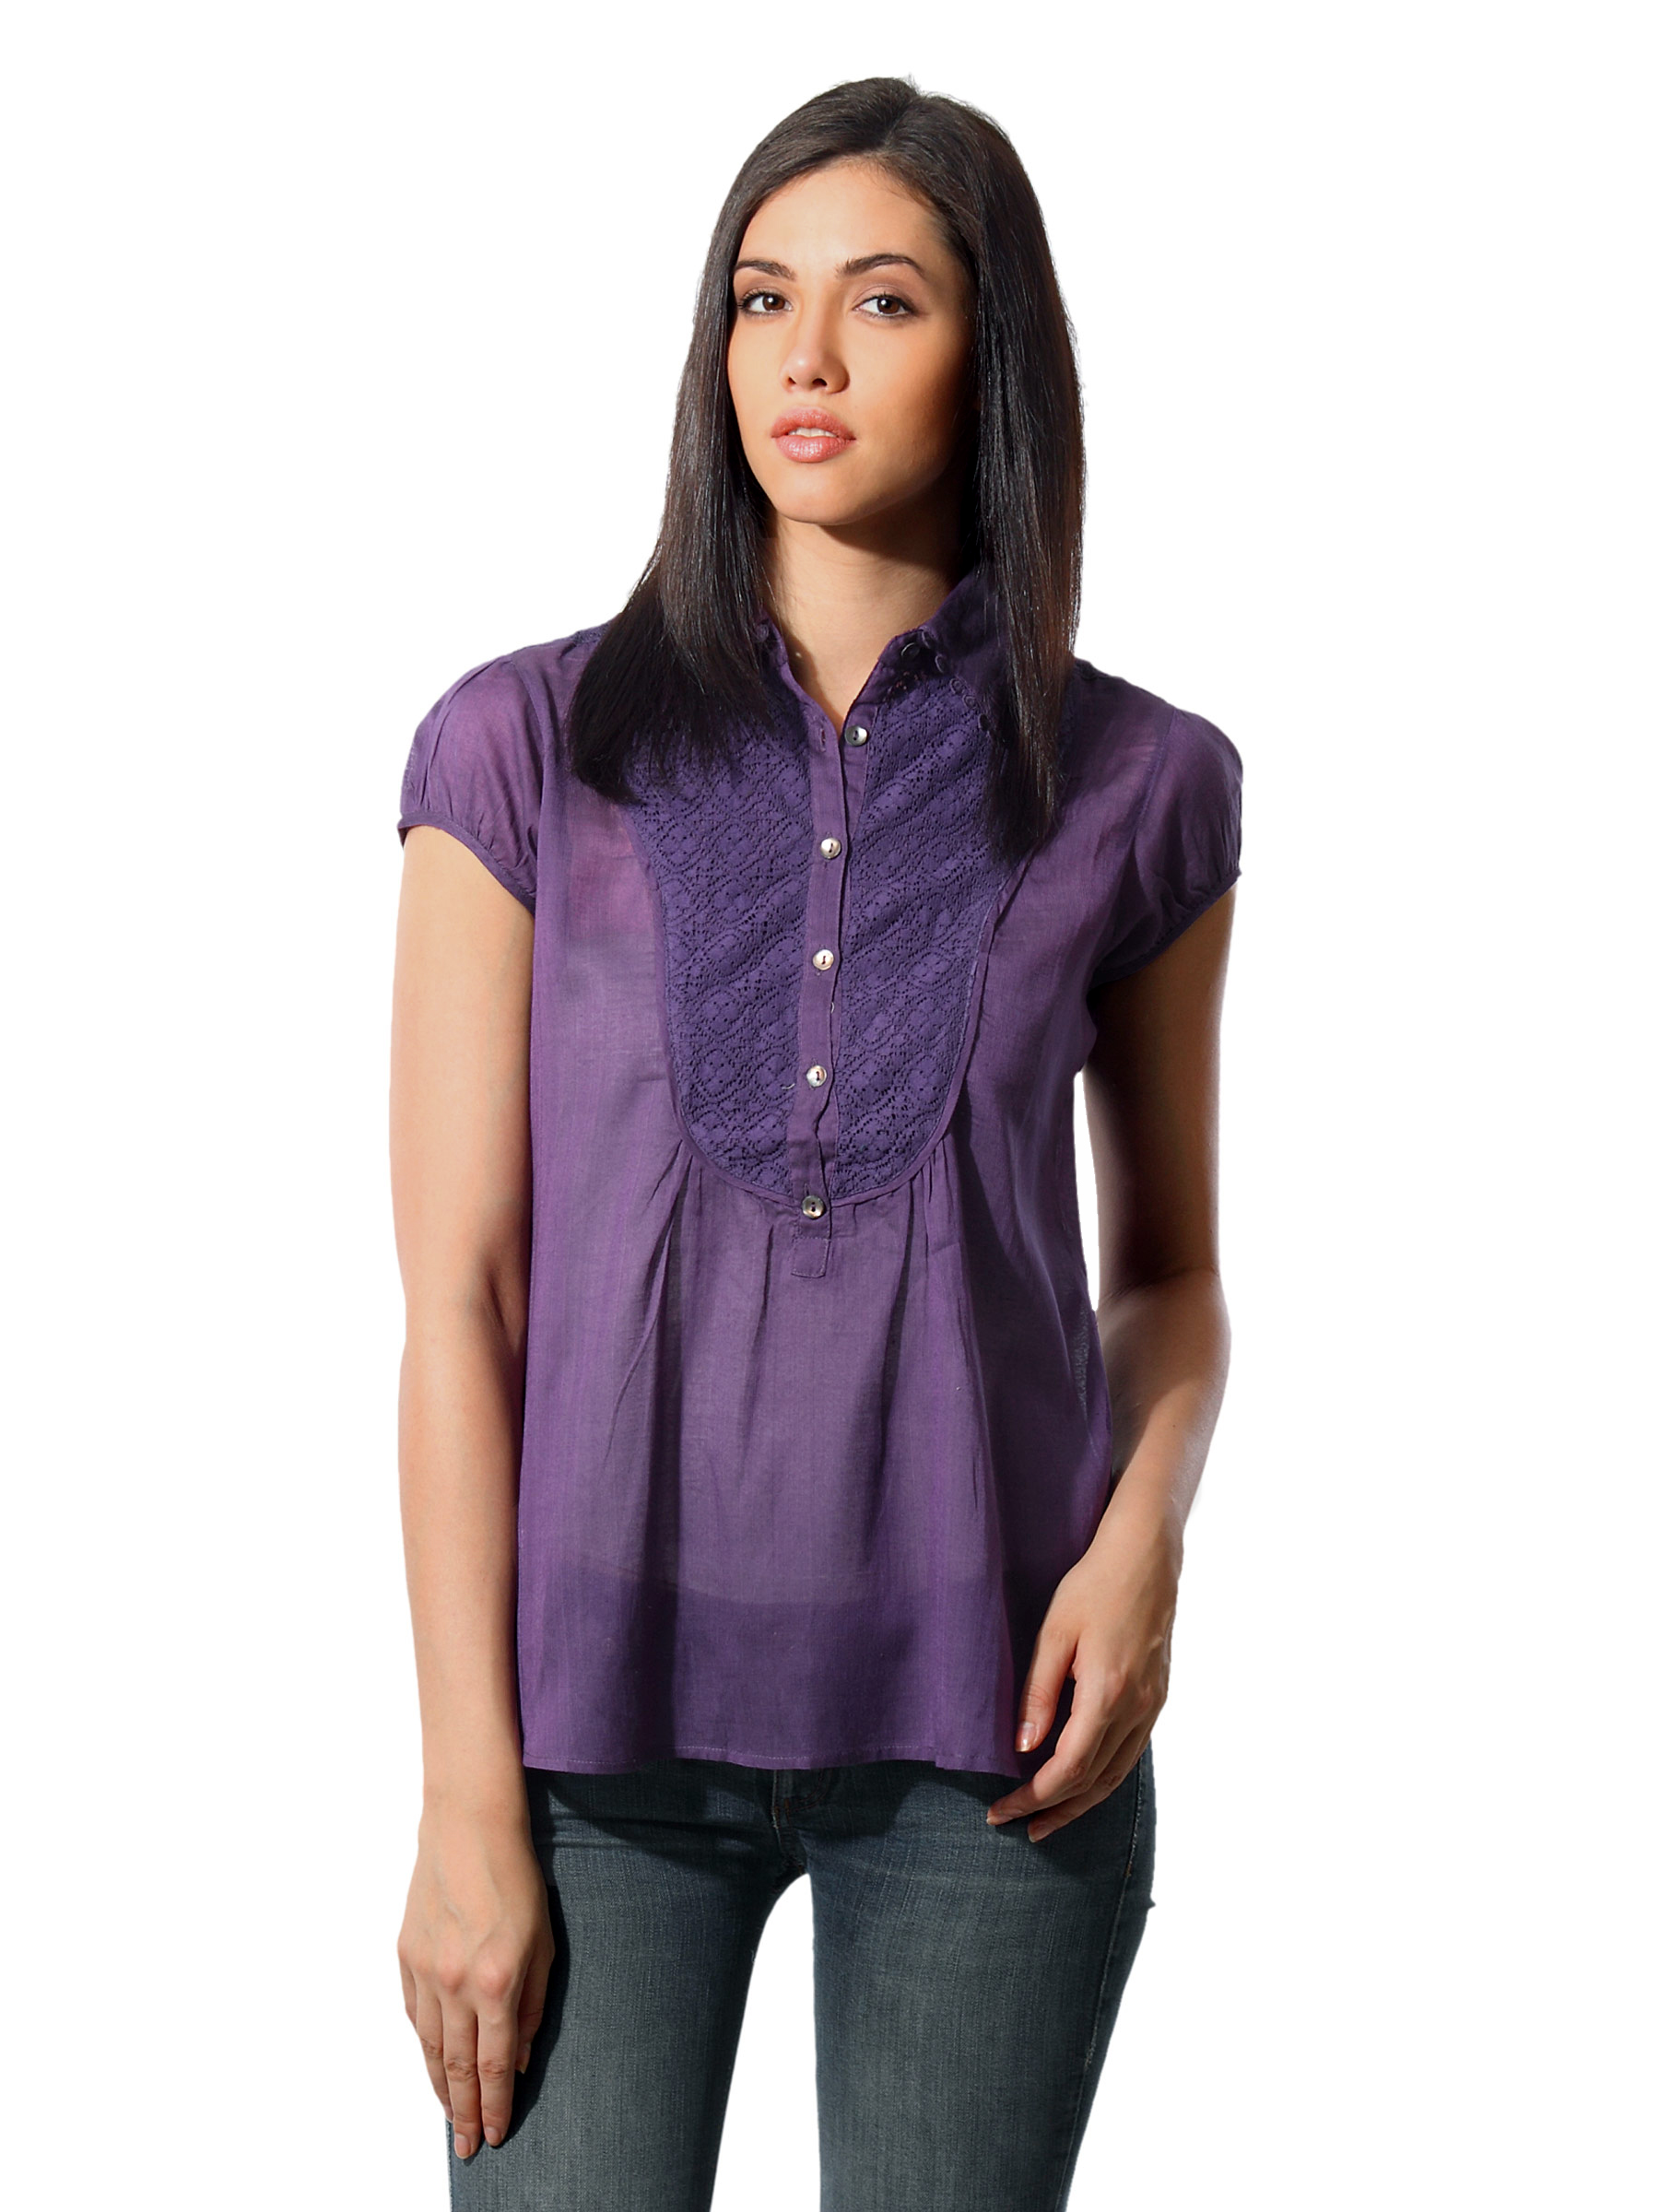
Mineral Women Purple Top
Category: Apparel / Topwear / Tops
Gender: Women
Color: Purple
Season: Summer 2012
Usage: Casual